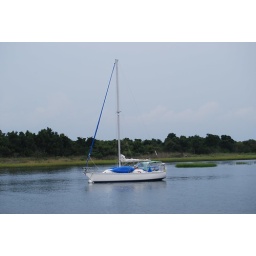
sailboat in atlantic beach